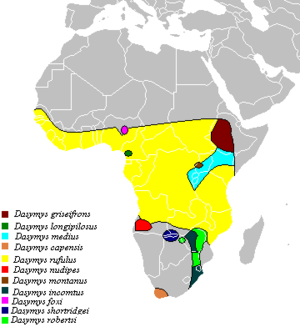
Dasymys est un genre de rongeurs africains de la sous-famille des Murinés.